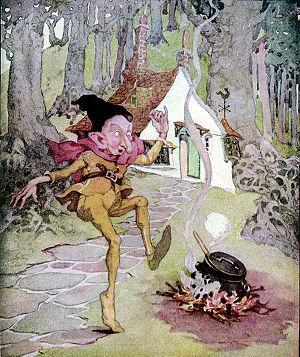
Rumplestiltskin est un personnage de fiction popularisé par les frères Grimm dans leur conte Rumpelstilzchen publié en 1812.